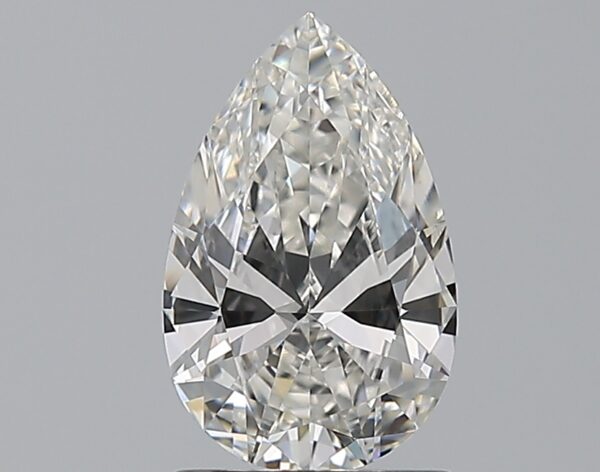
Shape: pear
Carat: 1.23
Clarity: VS1
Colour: G
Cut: EX
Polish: EX
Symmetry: EX
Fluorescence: N
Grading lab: GIA
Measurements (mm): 9.71 x 6.16 x 3.46